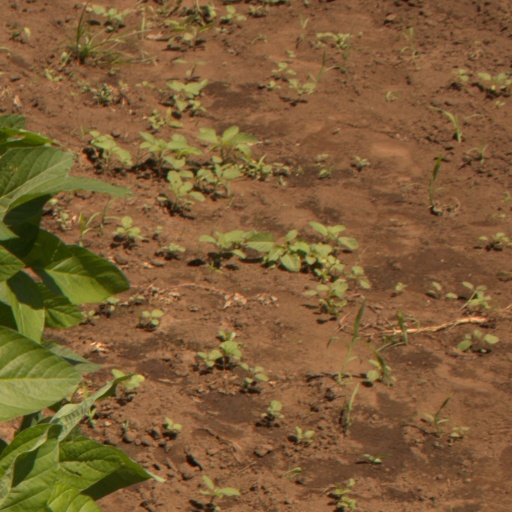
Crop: soybean